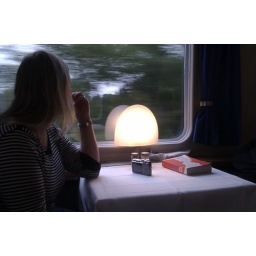
my cabin-mate gazing out the window in the restaurant car